Grinnell College

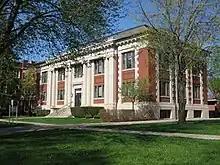
Carnegie Hall, an academic building used by the humanities and social sciences divisions

The residential part of campus is divided into three sections: North Campus, East Campus, and South Campus. North and South Campus' dormitories are modeled explicitly after the residential colleges of Oxford and Cambridge. The four East Campus dormitories feature a modern, LEED-certified design constructed from Iowa limestone.